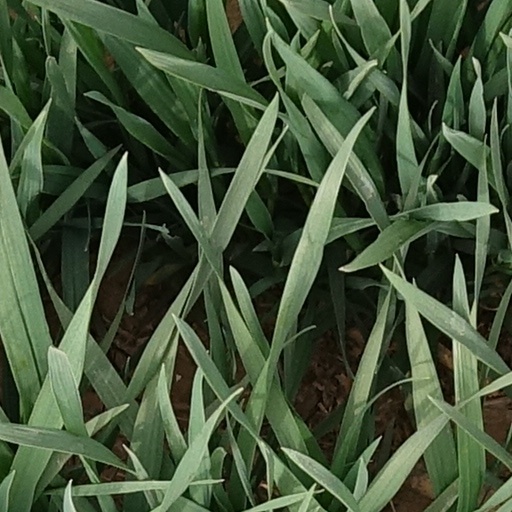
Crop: wheat